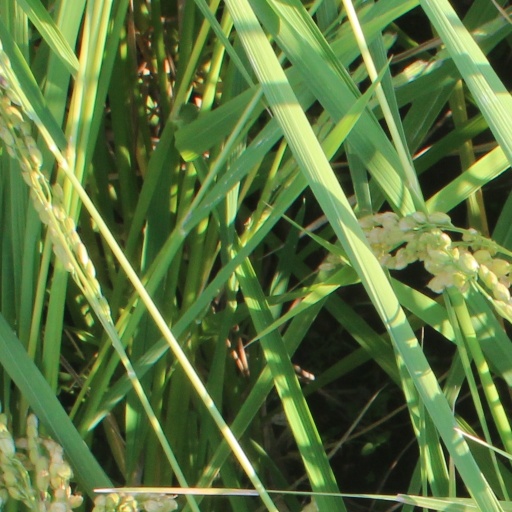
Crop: rice